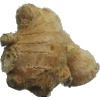
Label: Ginger Root 1